Peckham

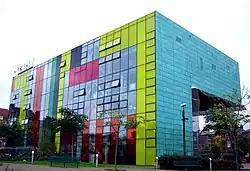
The award-winning Peckham Library, 2005

As a result, the area was subjected to a £290 million regeneration programme in the late 1990s and early 2000s. After the beginning of the regeneration, the estate gained nationwide notoriety in the media when 10-year-old Nigerian resident Damilola Taylor was stabbed to death on the estate on 27 November 2000. A gang operating in the area is the Peckham Boys.